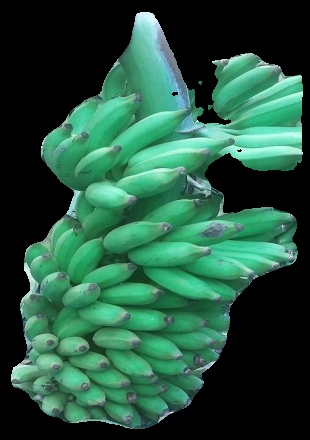
Variety: elakki-bale
Grade: grade1